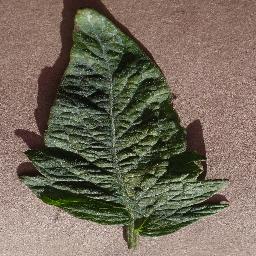
Label: Tomato___Spider_mites Two-spotted_spider_mite